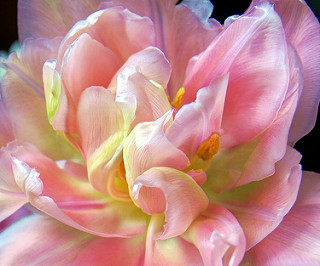
Flower: tulip